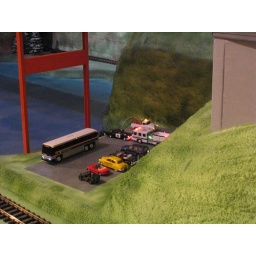
another angle of beneath the golden gate bridge